José Marajo

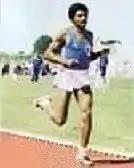
José Marajo

José Marajo (born 10 August 1954 in Paris) is a former middle-distance runner from France. He set his personal best (3:34.93) in the men's 1500 metres in 1983.